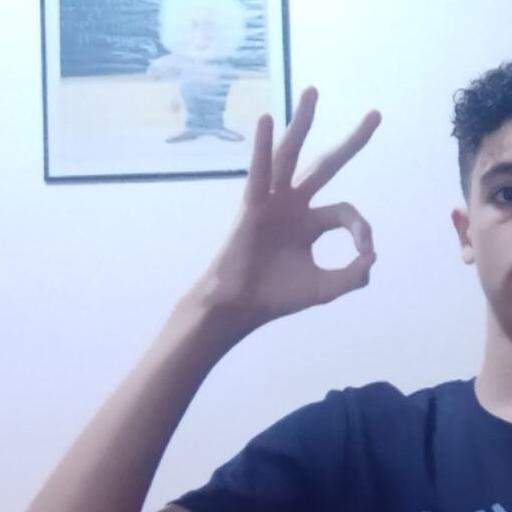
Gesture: ok